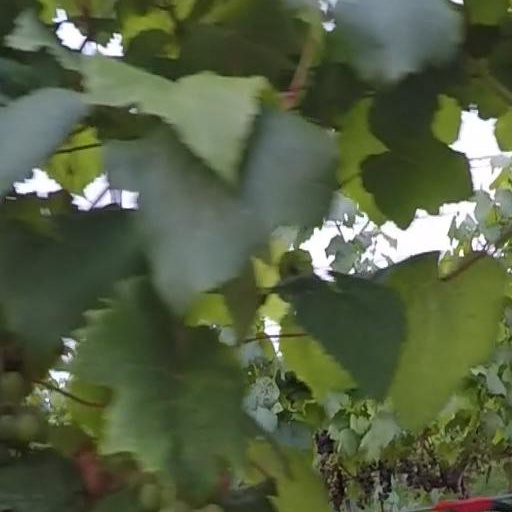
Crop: grape